Mounted corkscrew

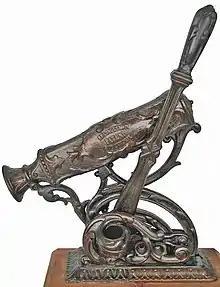
1870 Lindstrom patent from Sweden

Corks have been used to seal jars and bottles for over 400 years. (Modern, machine made bottles with threaded tops for screw caps date from the 1920s.) Early glass bottles were cumbersome (and possibly dangerous, being hand-blown) to hold, and the simple “T” corkscrew required strength to use.